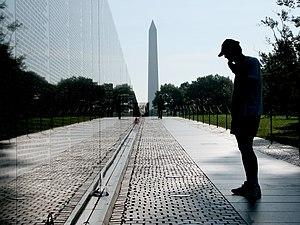
Le Vietnam Veterans Memorial ou Mémorial des anciens combattants du Viêt Nam est un mémorial national dédié aux soldats américains morts pendant la guerre du Viêt Nam. Il est situé à Washington, D.C., aux États-Unis, dans les Constitution Gardens, parc adjacent du National Mall, au nord-est du Lincoln Memorial. Sa construction et des problèmes annexes provoquèrent plusieurs controverses, certaines conduisant à des ajouts au mémorial. Le mémorial consiste en trois monuments distincts.